Patrolling

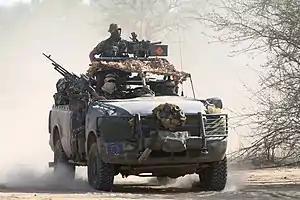
Irish Army Ranger Wing operators during patrol in Chad, May 2008.

Patrolling is a military tactic. Small groups or individual units are deployed from a larger formation to achieve a specific objective and then return. The tactic of patrolling may be applied to ground troops, armored units, naval units, and combat aircraft. The duration of a patrol will vary from a few hours to several weeks depending on the nature of the objective and the type of units involved.